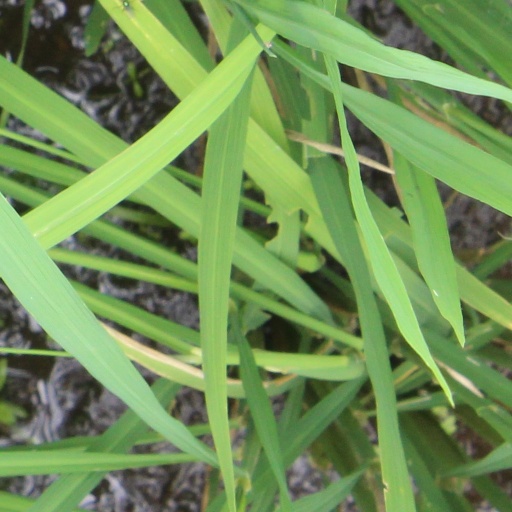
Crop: rice